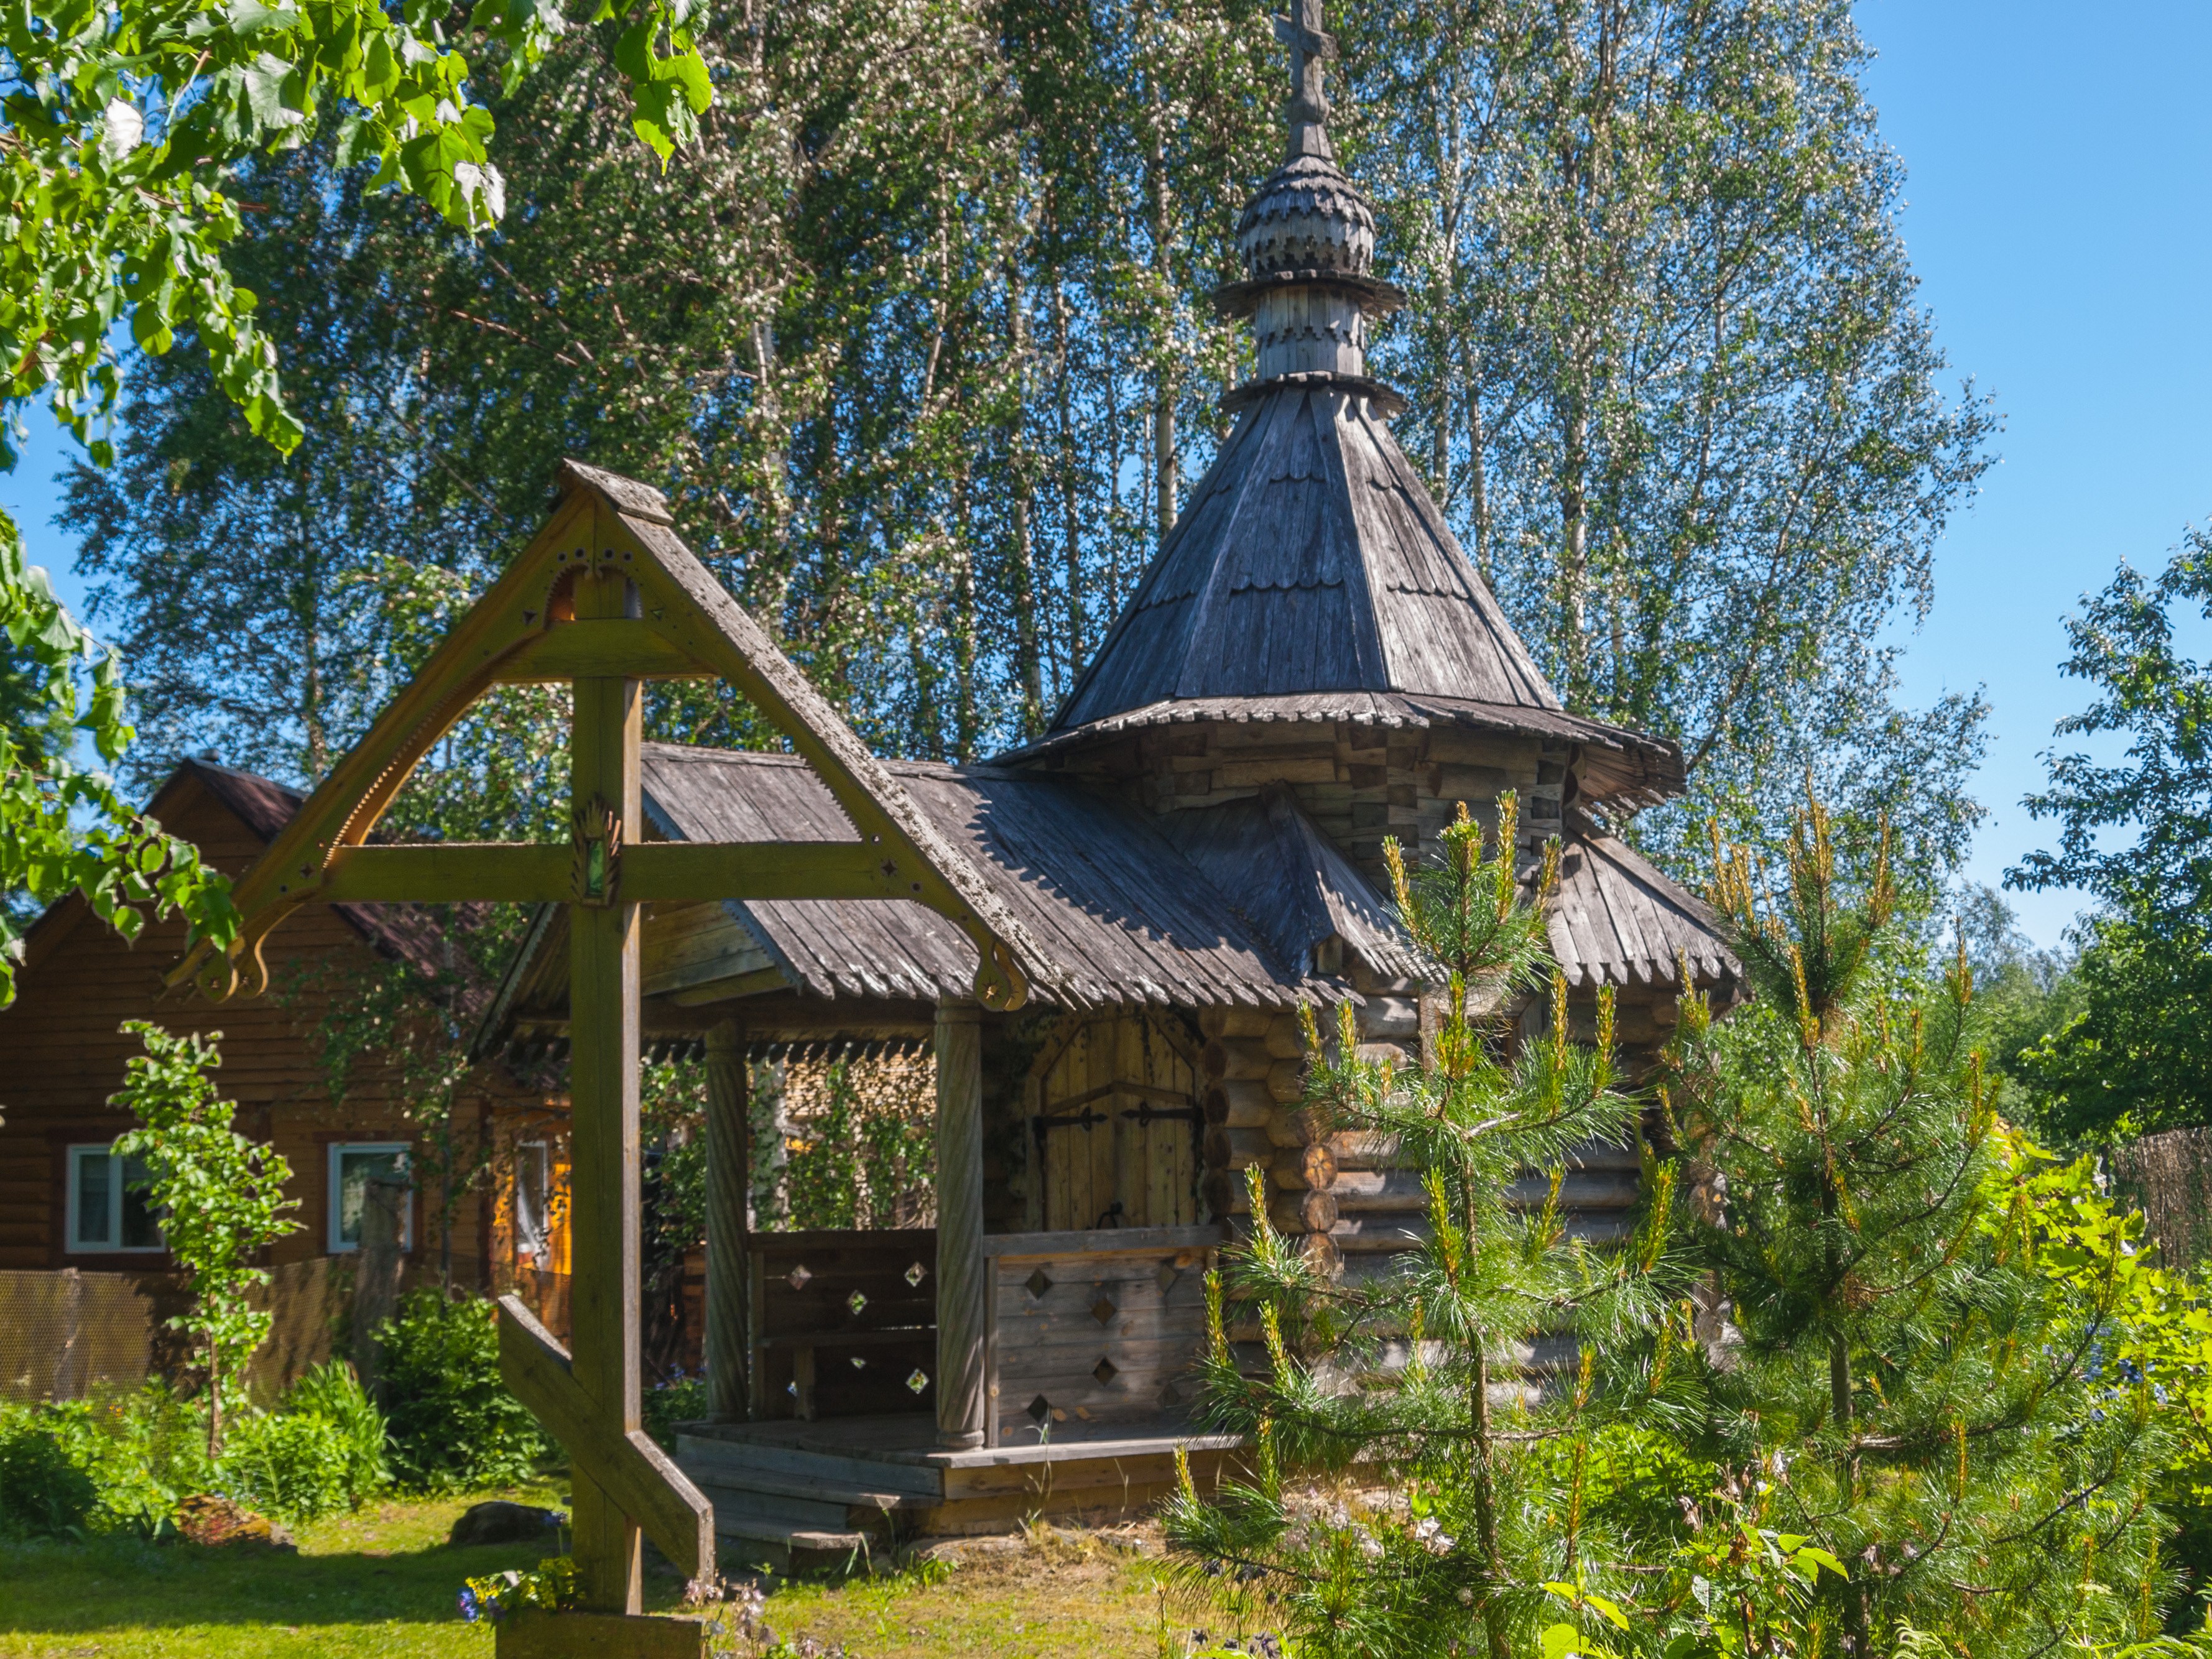
church, house, home, property, cottage, tree, roof, estate, botany, building, real estate, architecture, garden, plant, gazebo, rural area, yard, landscaping, plantation, shrub, pavilion, botanical garden, log cabin